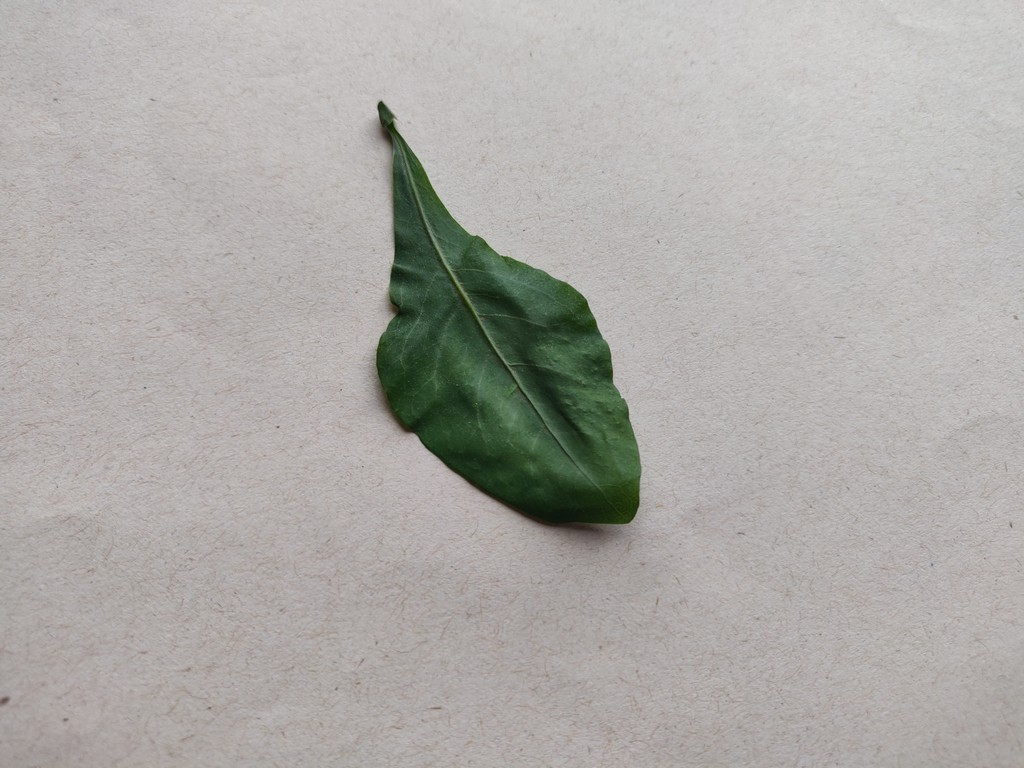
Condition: Healthy
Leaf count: single
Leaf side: front